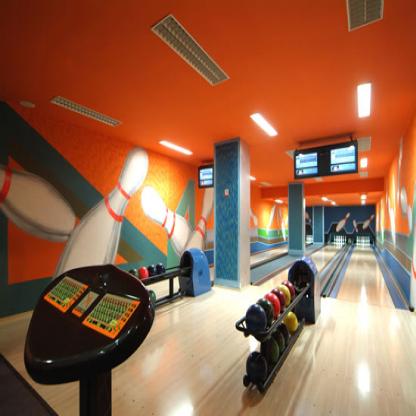
Scene: Indoor